Plastic pollution in the Mediterranean sea

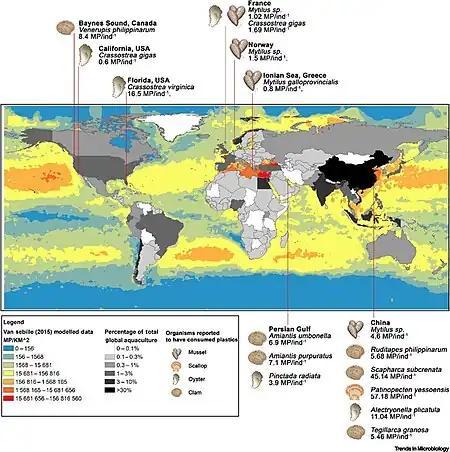
Global microplastic abundance at the ocean surface (ArcGIS)

The Mediterranean Sea has been defined as one of the seas most affected by marine plastic pollution.